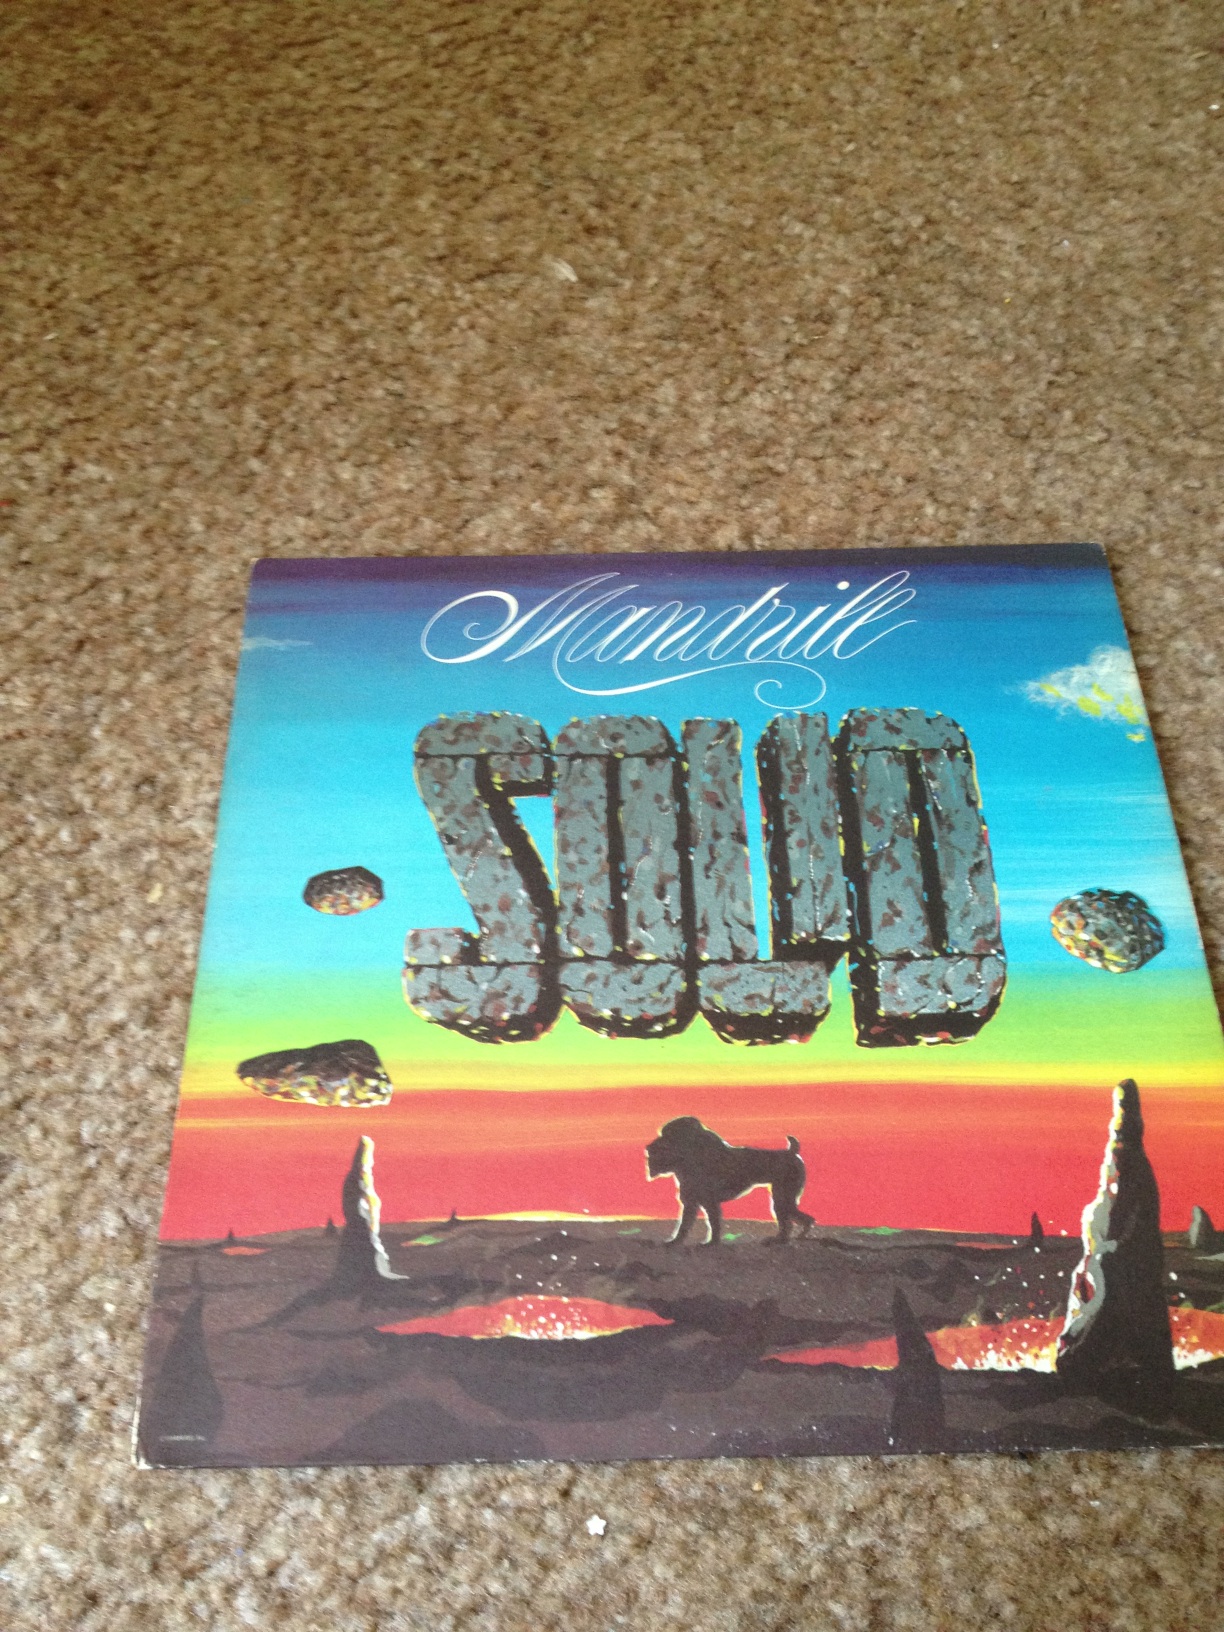Question: What album is this?
Answer: solid